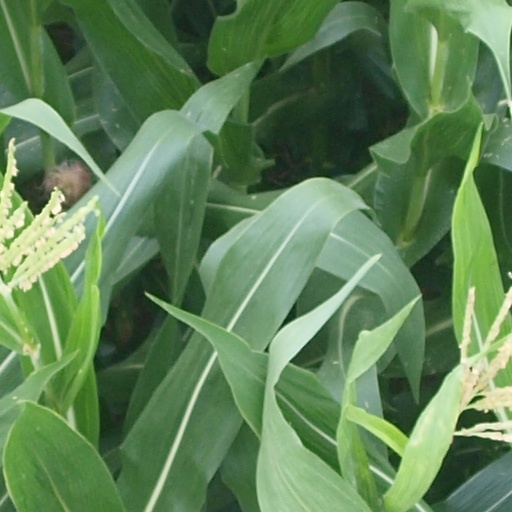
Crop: maize; corn